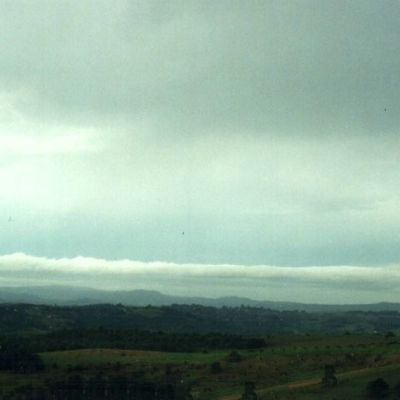
Cloud type: Stratus (St)